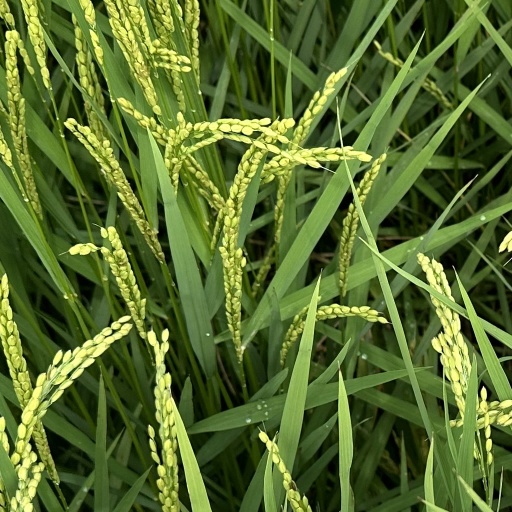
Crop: rice